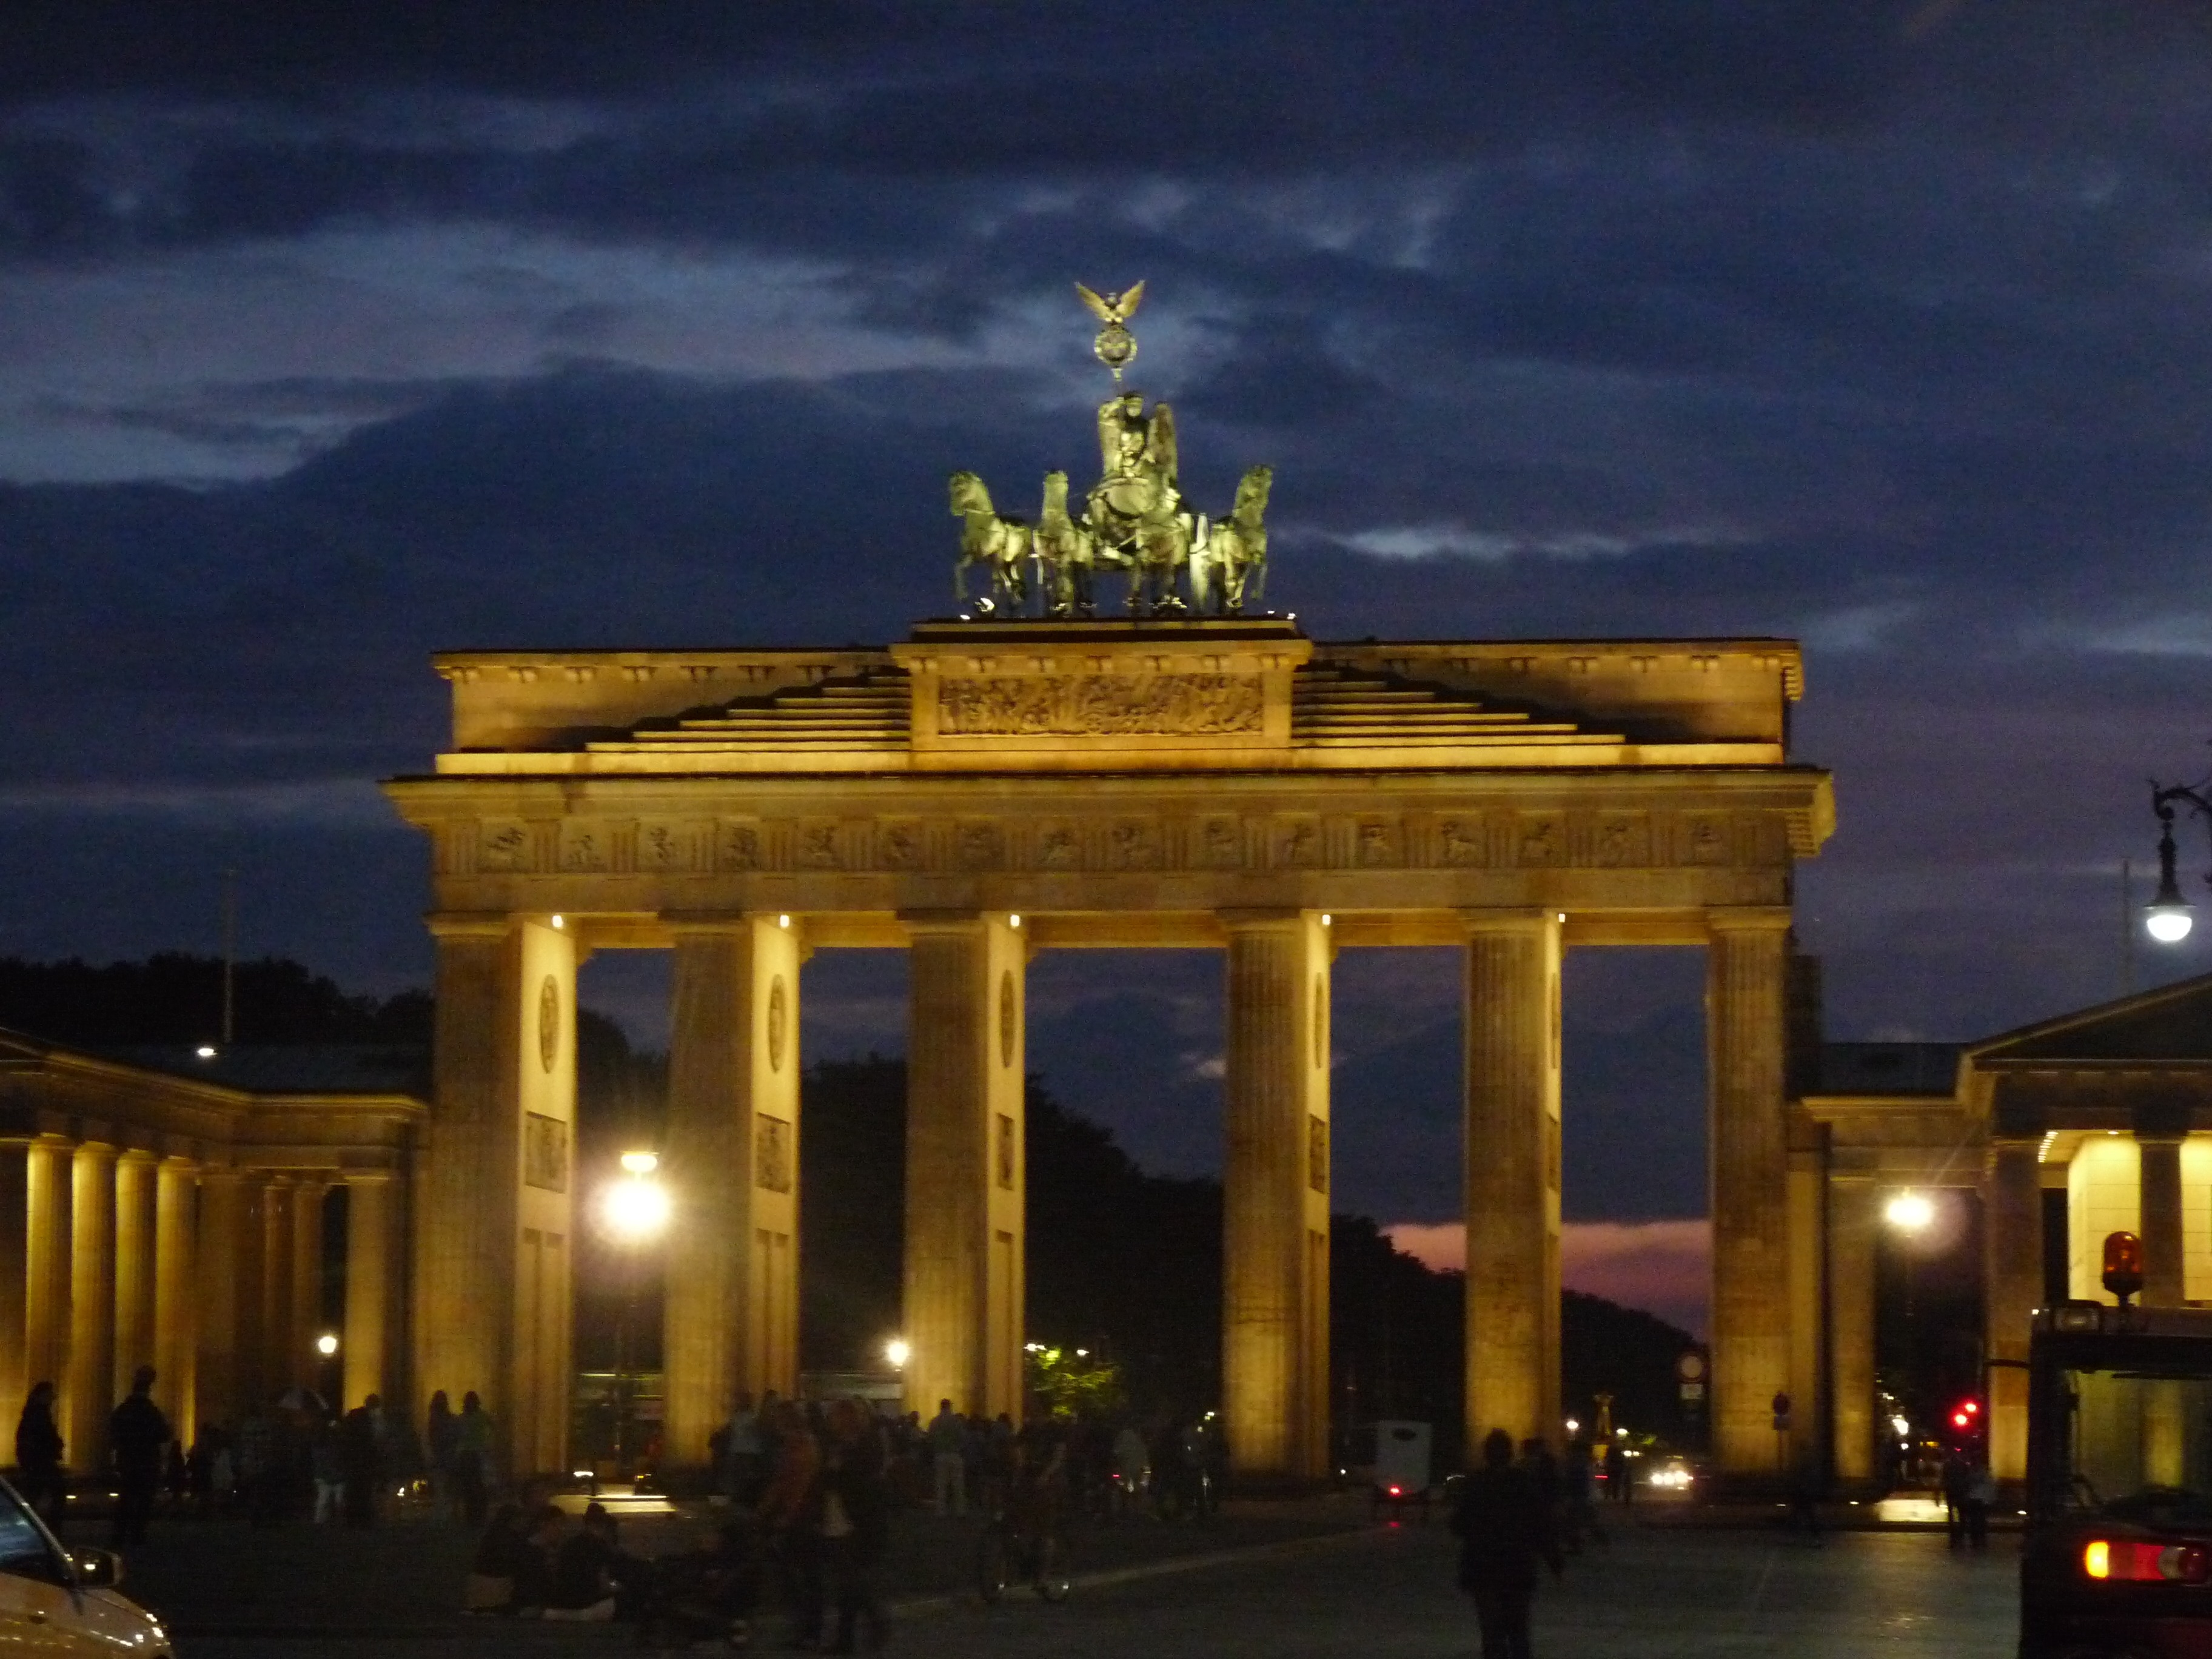
architecture, night, building, palace, dusk, evening, opera house, plaza, landmark, lighting, place of worship, temple, germany, berlin, brandenburg gate